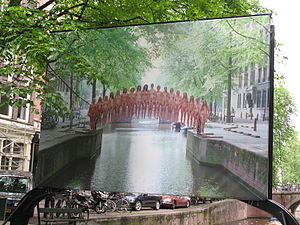
Spencer Tunick / Galleri
Spencer Tunick er en amerikansk fotograf, der ofte bruger nøgenhed i sine billeder og har været nyskabende inden for stilarten stilleben med sin store opsætninger af nøgne mennesker.